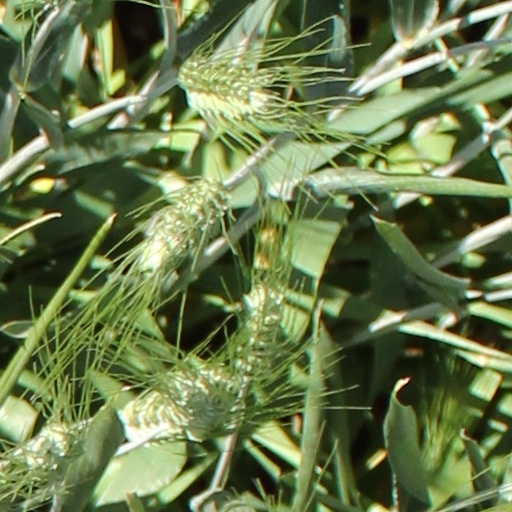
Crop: wheat